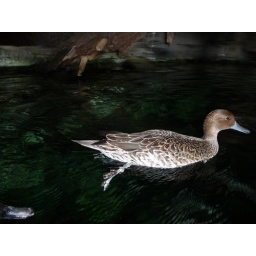
there was a duck swimming in one of the fish tanks!